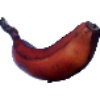
Label: Banana Red 1